Carpiquet

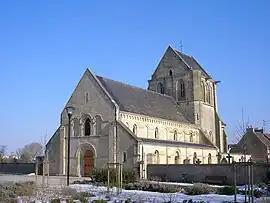
The church in Carpiquet

Carpiquet is a commune in the Calvados department in the Normandy region in northwestern France. Caen – Carpiquet Airport is located in Carpiquet.